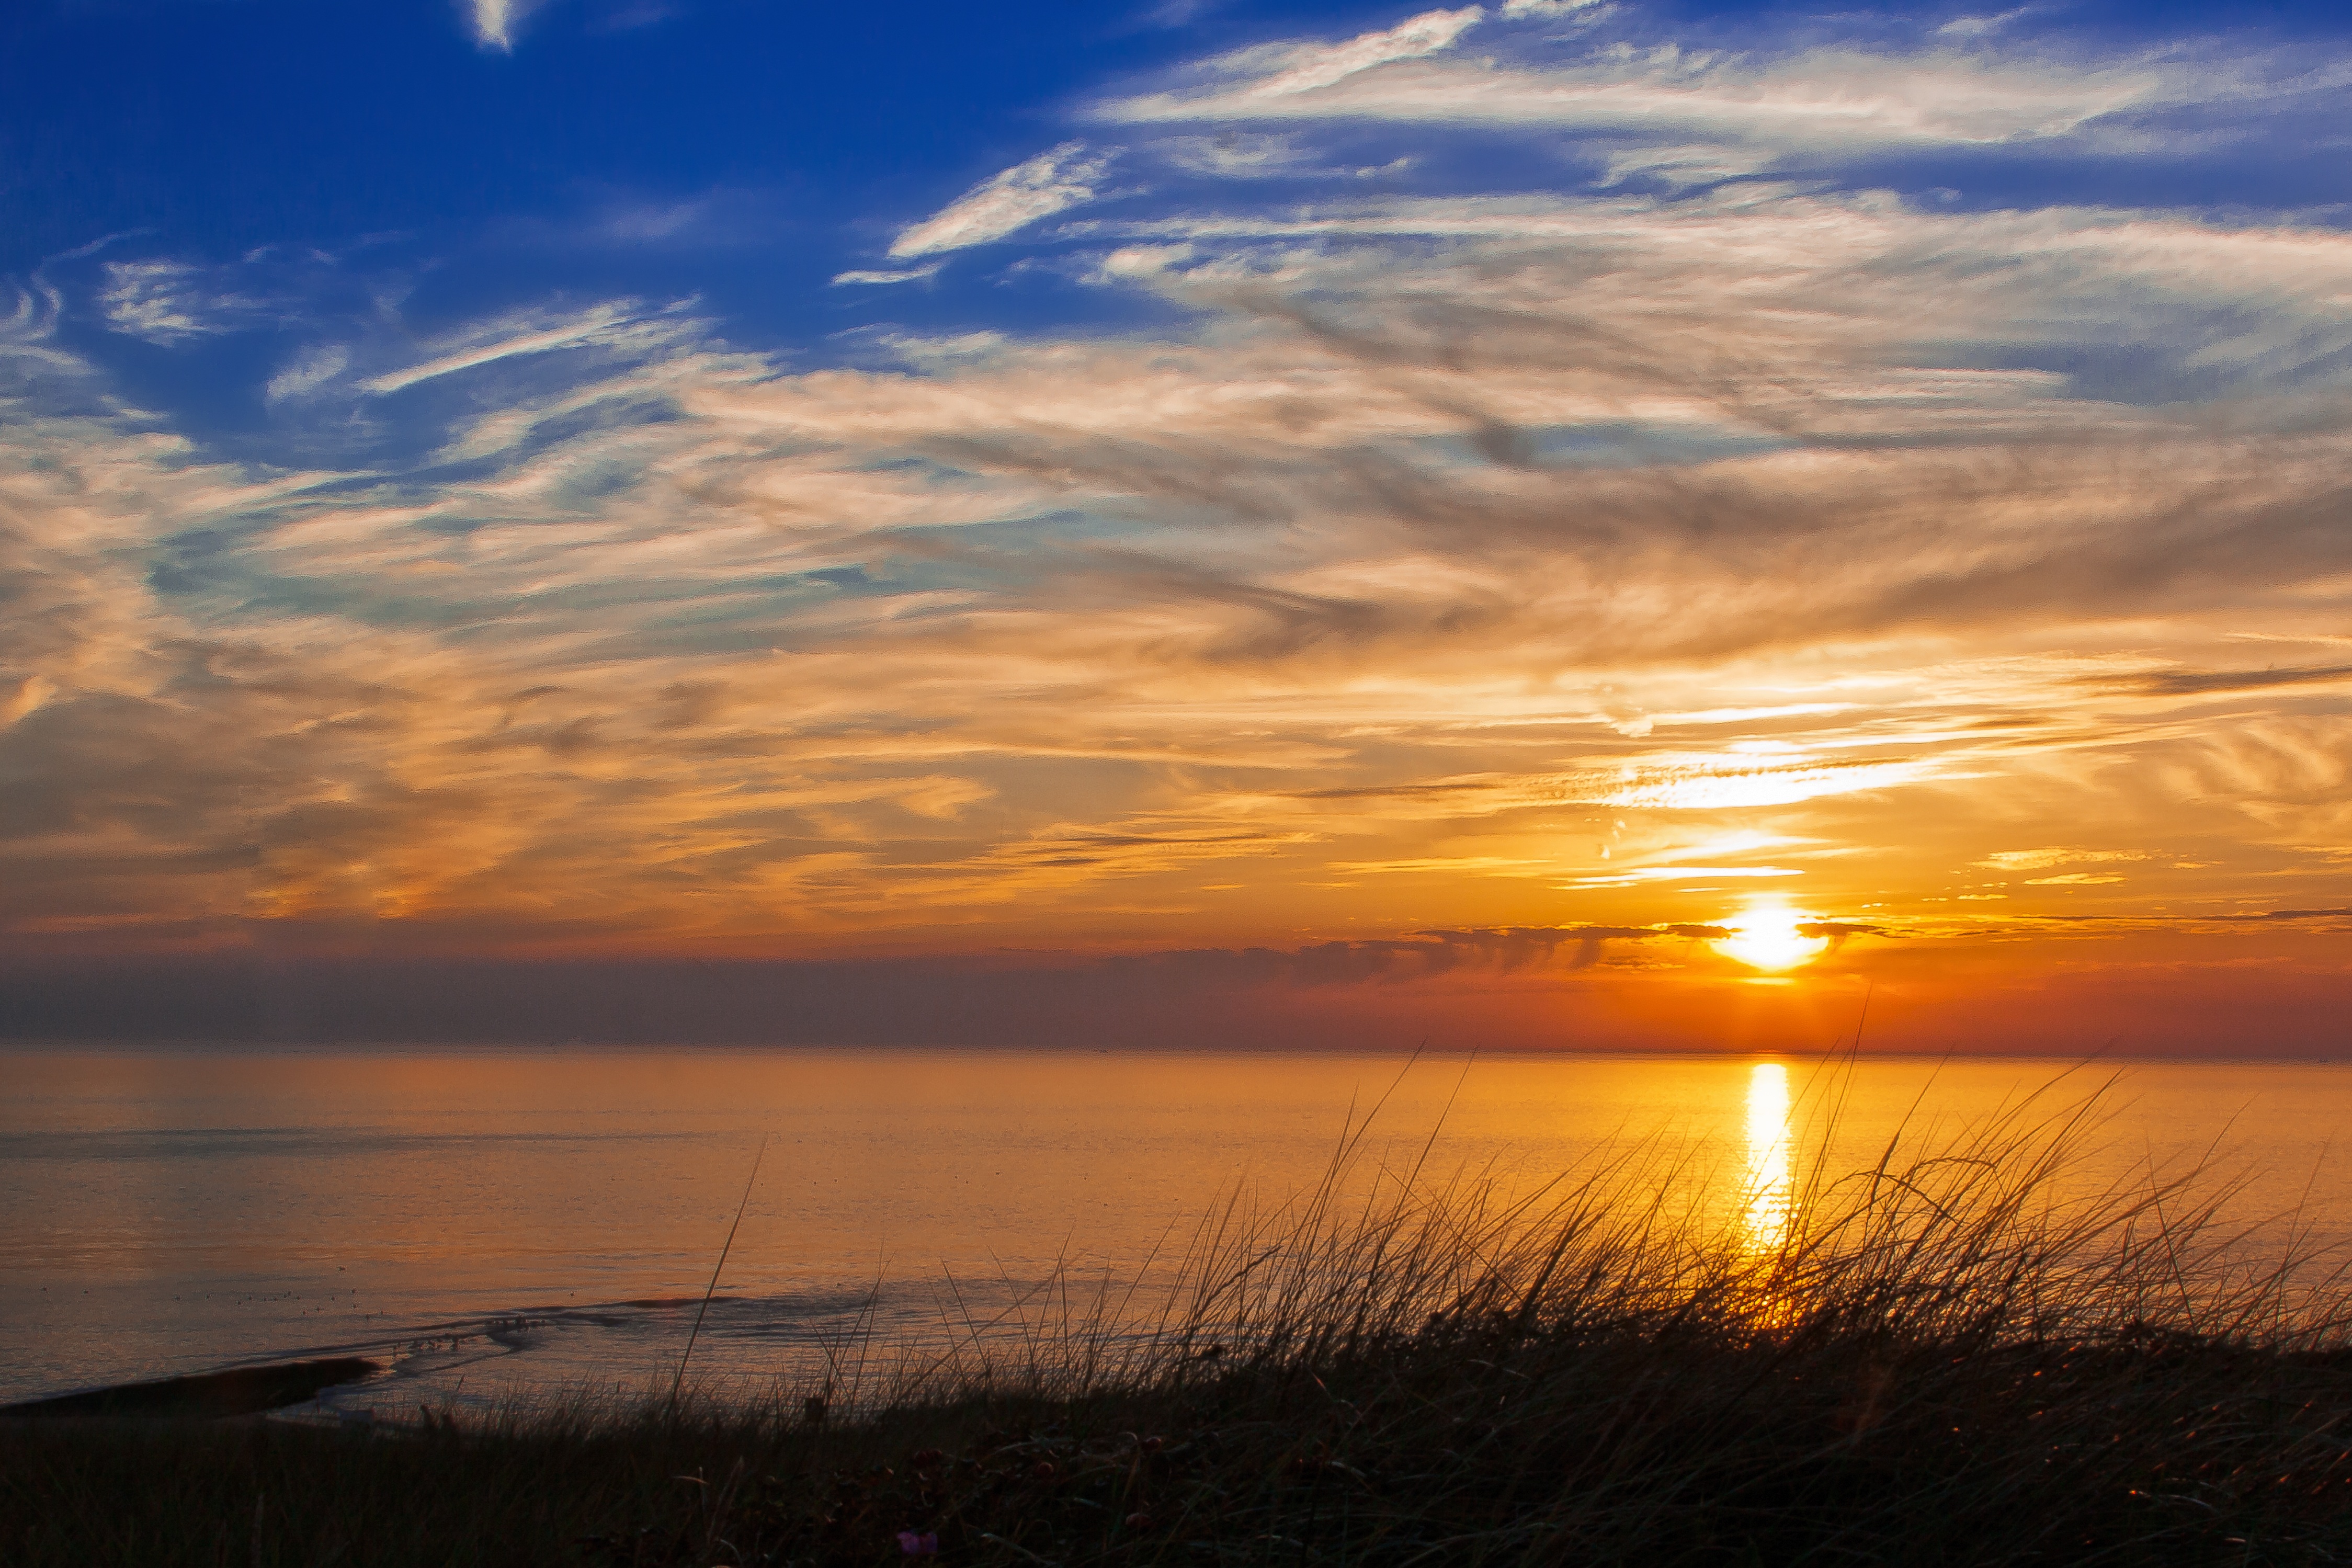
beach, landscape, sea, coast, water, ocean, horizon, cloud, sky, sun, sunrise, sunset, sunlight, morning, lake, dawn, atmosphere, summer, dusk, evening, reflection, holland, clouds, north sea, afterglow, evening sky, red sky at morning